John Wilce

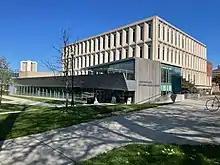
The Wilce Student Health Center, named in honor of John Wilce

He retired from football after the 1928 season to practice medicine. Wilce completed postgraduate training in cardiology at University of Edinburgh in the 1930s and was a professor of preventive medicine at Ohio State University College of Medicine, specializing in research and treatment of heart disease. He also served as Director of Student Health Services from 1934 to 1958. The John W. Wilce Student Health Center, built in 1969, is named for Wilce.